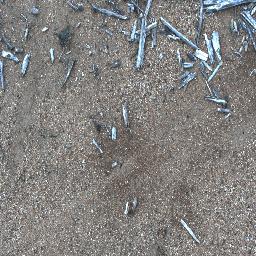
Label: negative